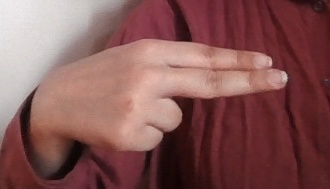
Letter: ain